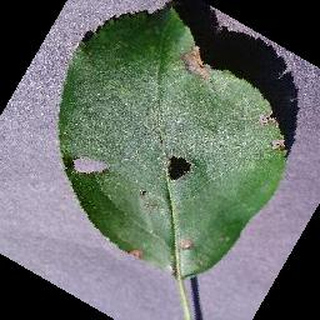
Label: apple_black_rot